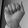
ASL letter: A